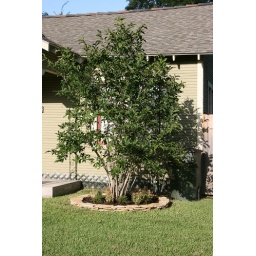
New bed under tree with Mexican Petunia's